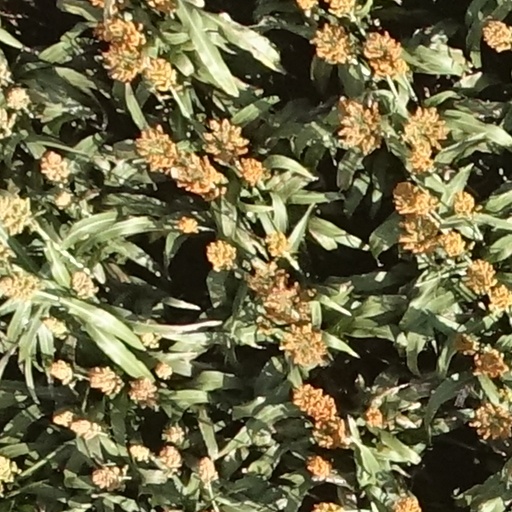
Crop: sorghum